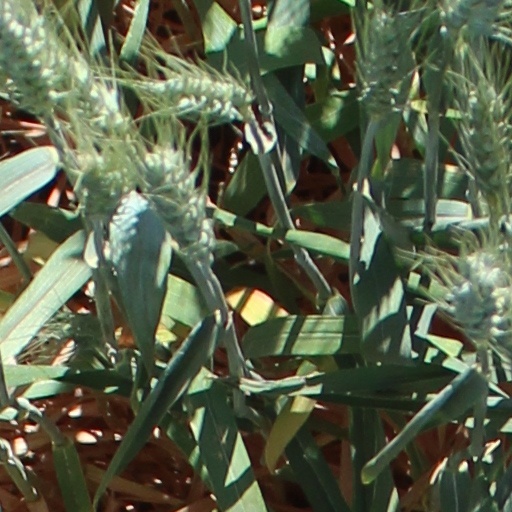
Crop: wheat